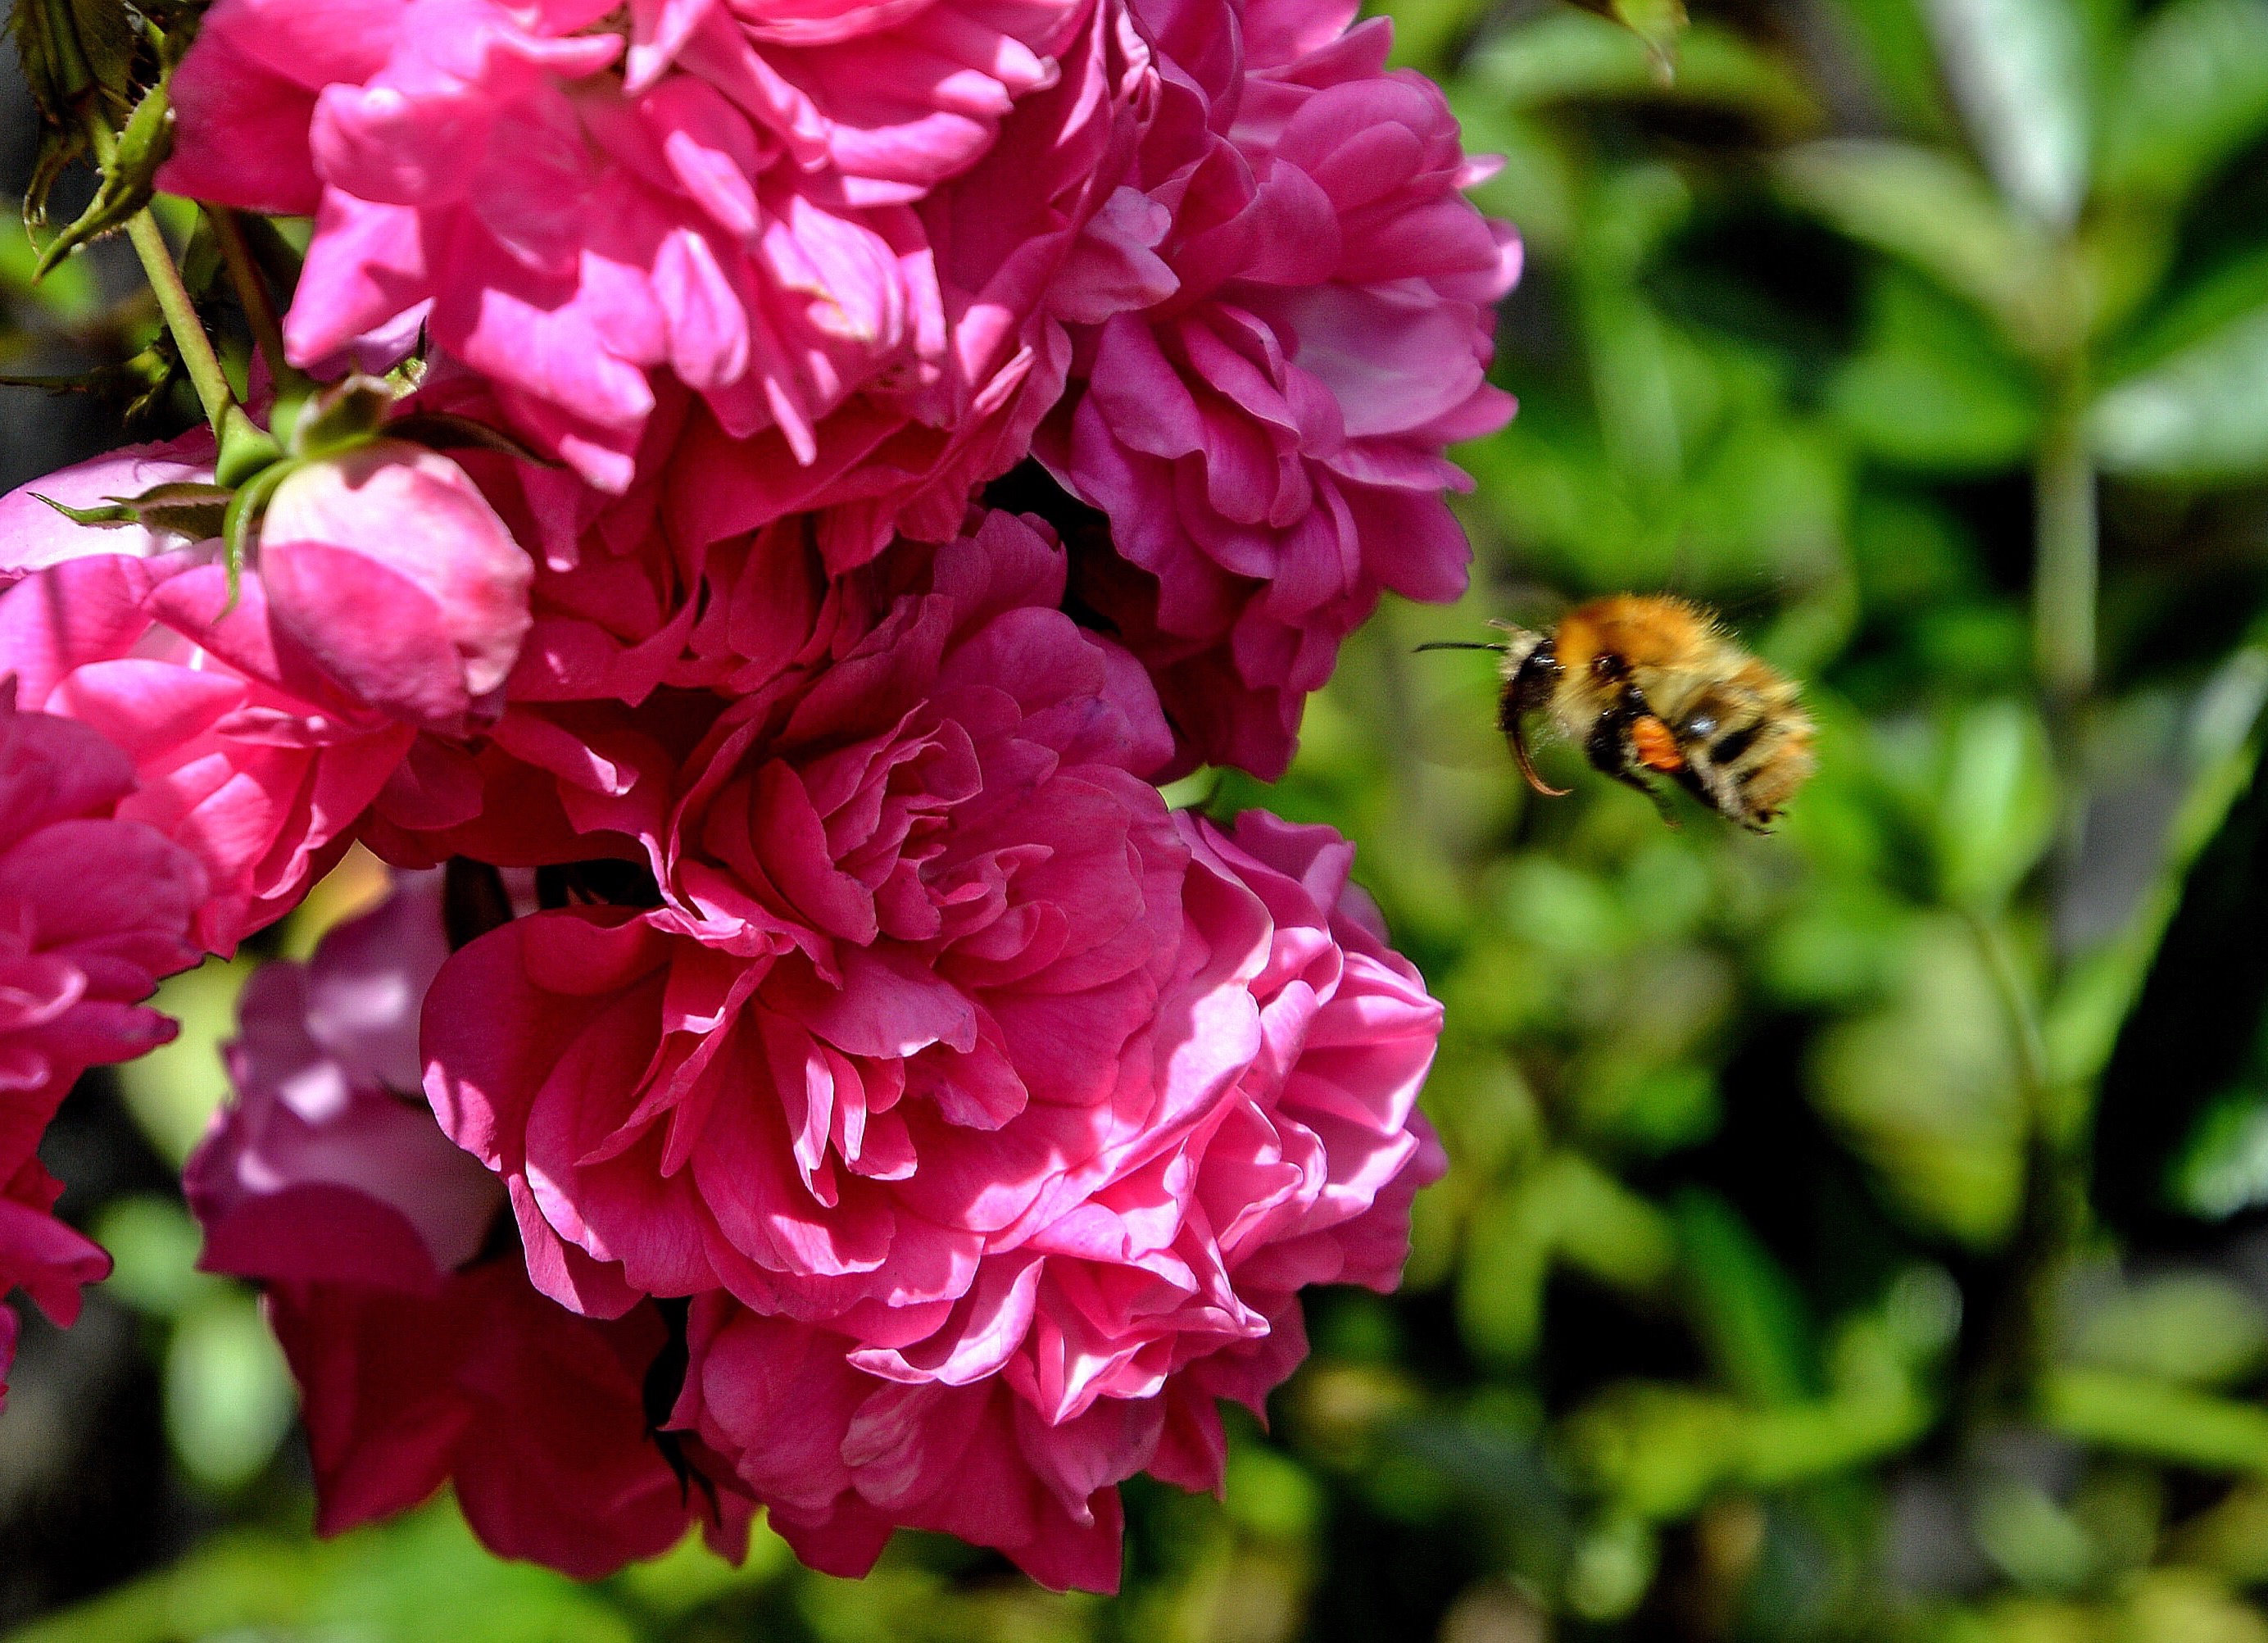
nature, outdoor, blossom, plant, leaf, flower, petal, bloom, animal, flying, explore, green, insect, flight, botany, nikon, black, yellow, pink, flora, invertebrate, roses, leaves, petals, wings, shrub, bee, hairy, inexplore, explored, dof, bumblebee, apidae, bombus, nikond3200, tamron16300mm, wildroses, flowercluster, flyinginsect, macro photography, flowering plant, land plant